Jürgen Kramny

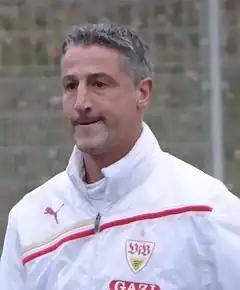
Kramny as coach of VfB Stuttgart II

Jürgen Kramny (born 18 October 1971) is a German football coach and a former player who most recently managed Arminia Bielefeld. He spent five seasons in the Bundesliga as a player with VfB Stuttgart, 1. FC Nürnberg and Mainz 05.